Conversion (gridiron football)

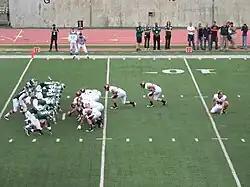
Central Michigan lines up for a PAT.

The CFL and NFL both made major changes to the rules governing conversions prior to their respective 2015 seasons, reducing or eliminating some of the differences between the two leagues.